SS Mona's Isle (1905)

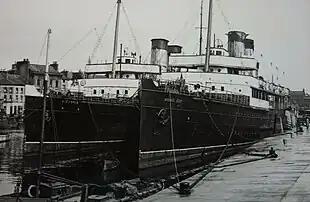
Sister ships (left) and "Mona's Isle" (right), laid up one winter at the Tongue, Douglas

In the First World War "Onward" carried British Expeditionary Force troops on her regular route between Folkestone and Boulogne.